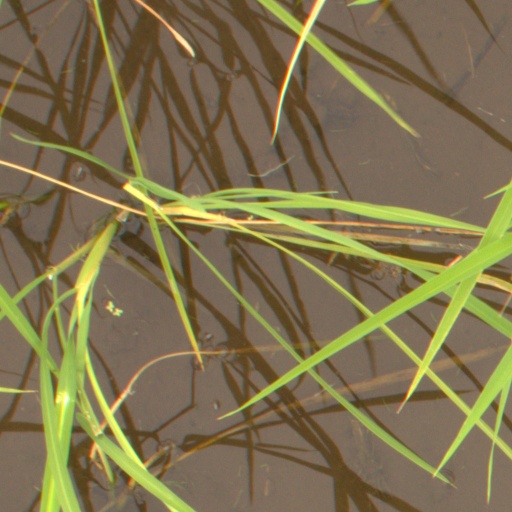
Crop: rice